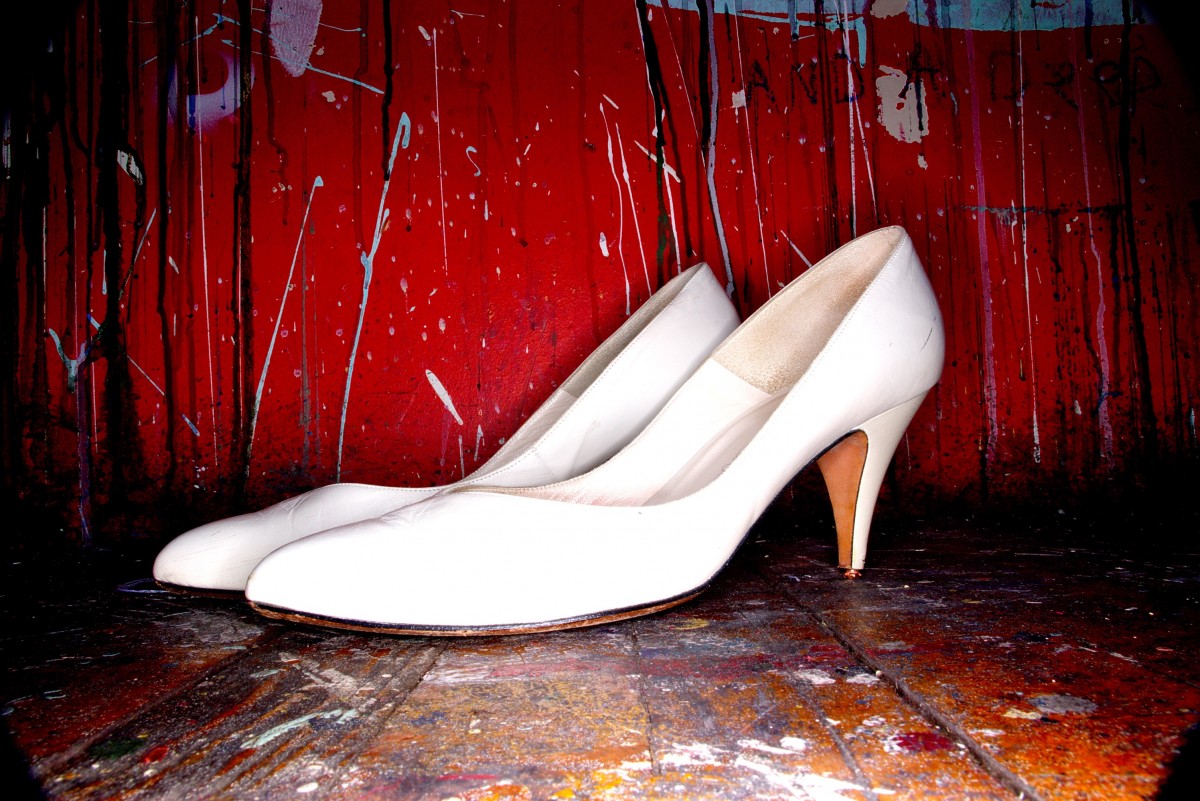
Tags: shoe, grungy, leg, red